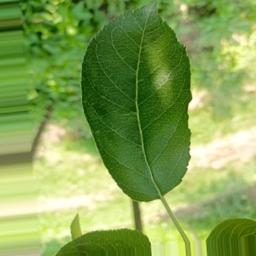
Label: Healthy